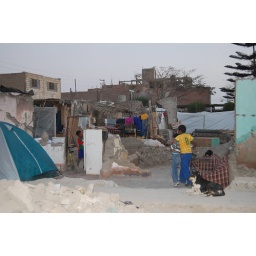
Typical street scene, families living in the rubble where their house had stood. There was block after block of this.